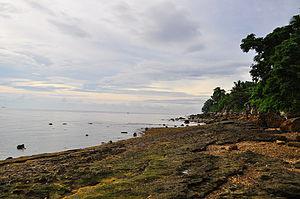
Catmon est une municipalité de la province de Cebu, au nord-est de l'île de Cebu, aux Philippines.